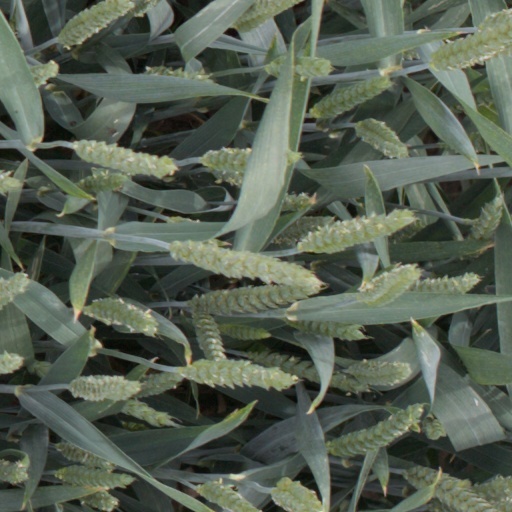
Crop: wheat